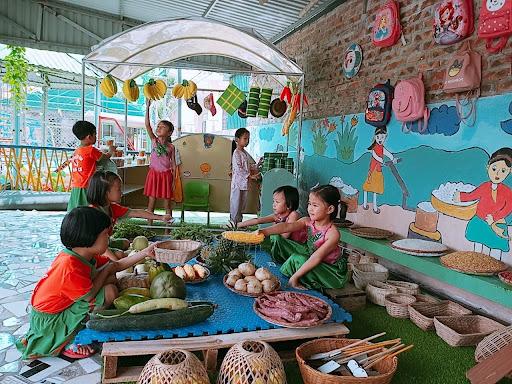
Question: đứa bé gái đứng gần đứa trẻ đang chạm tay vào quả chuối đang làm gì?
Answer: đứng xem những cây bánh tét